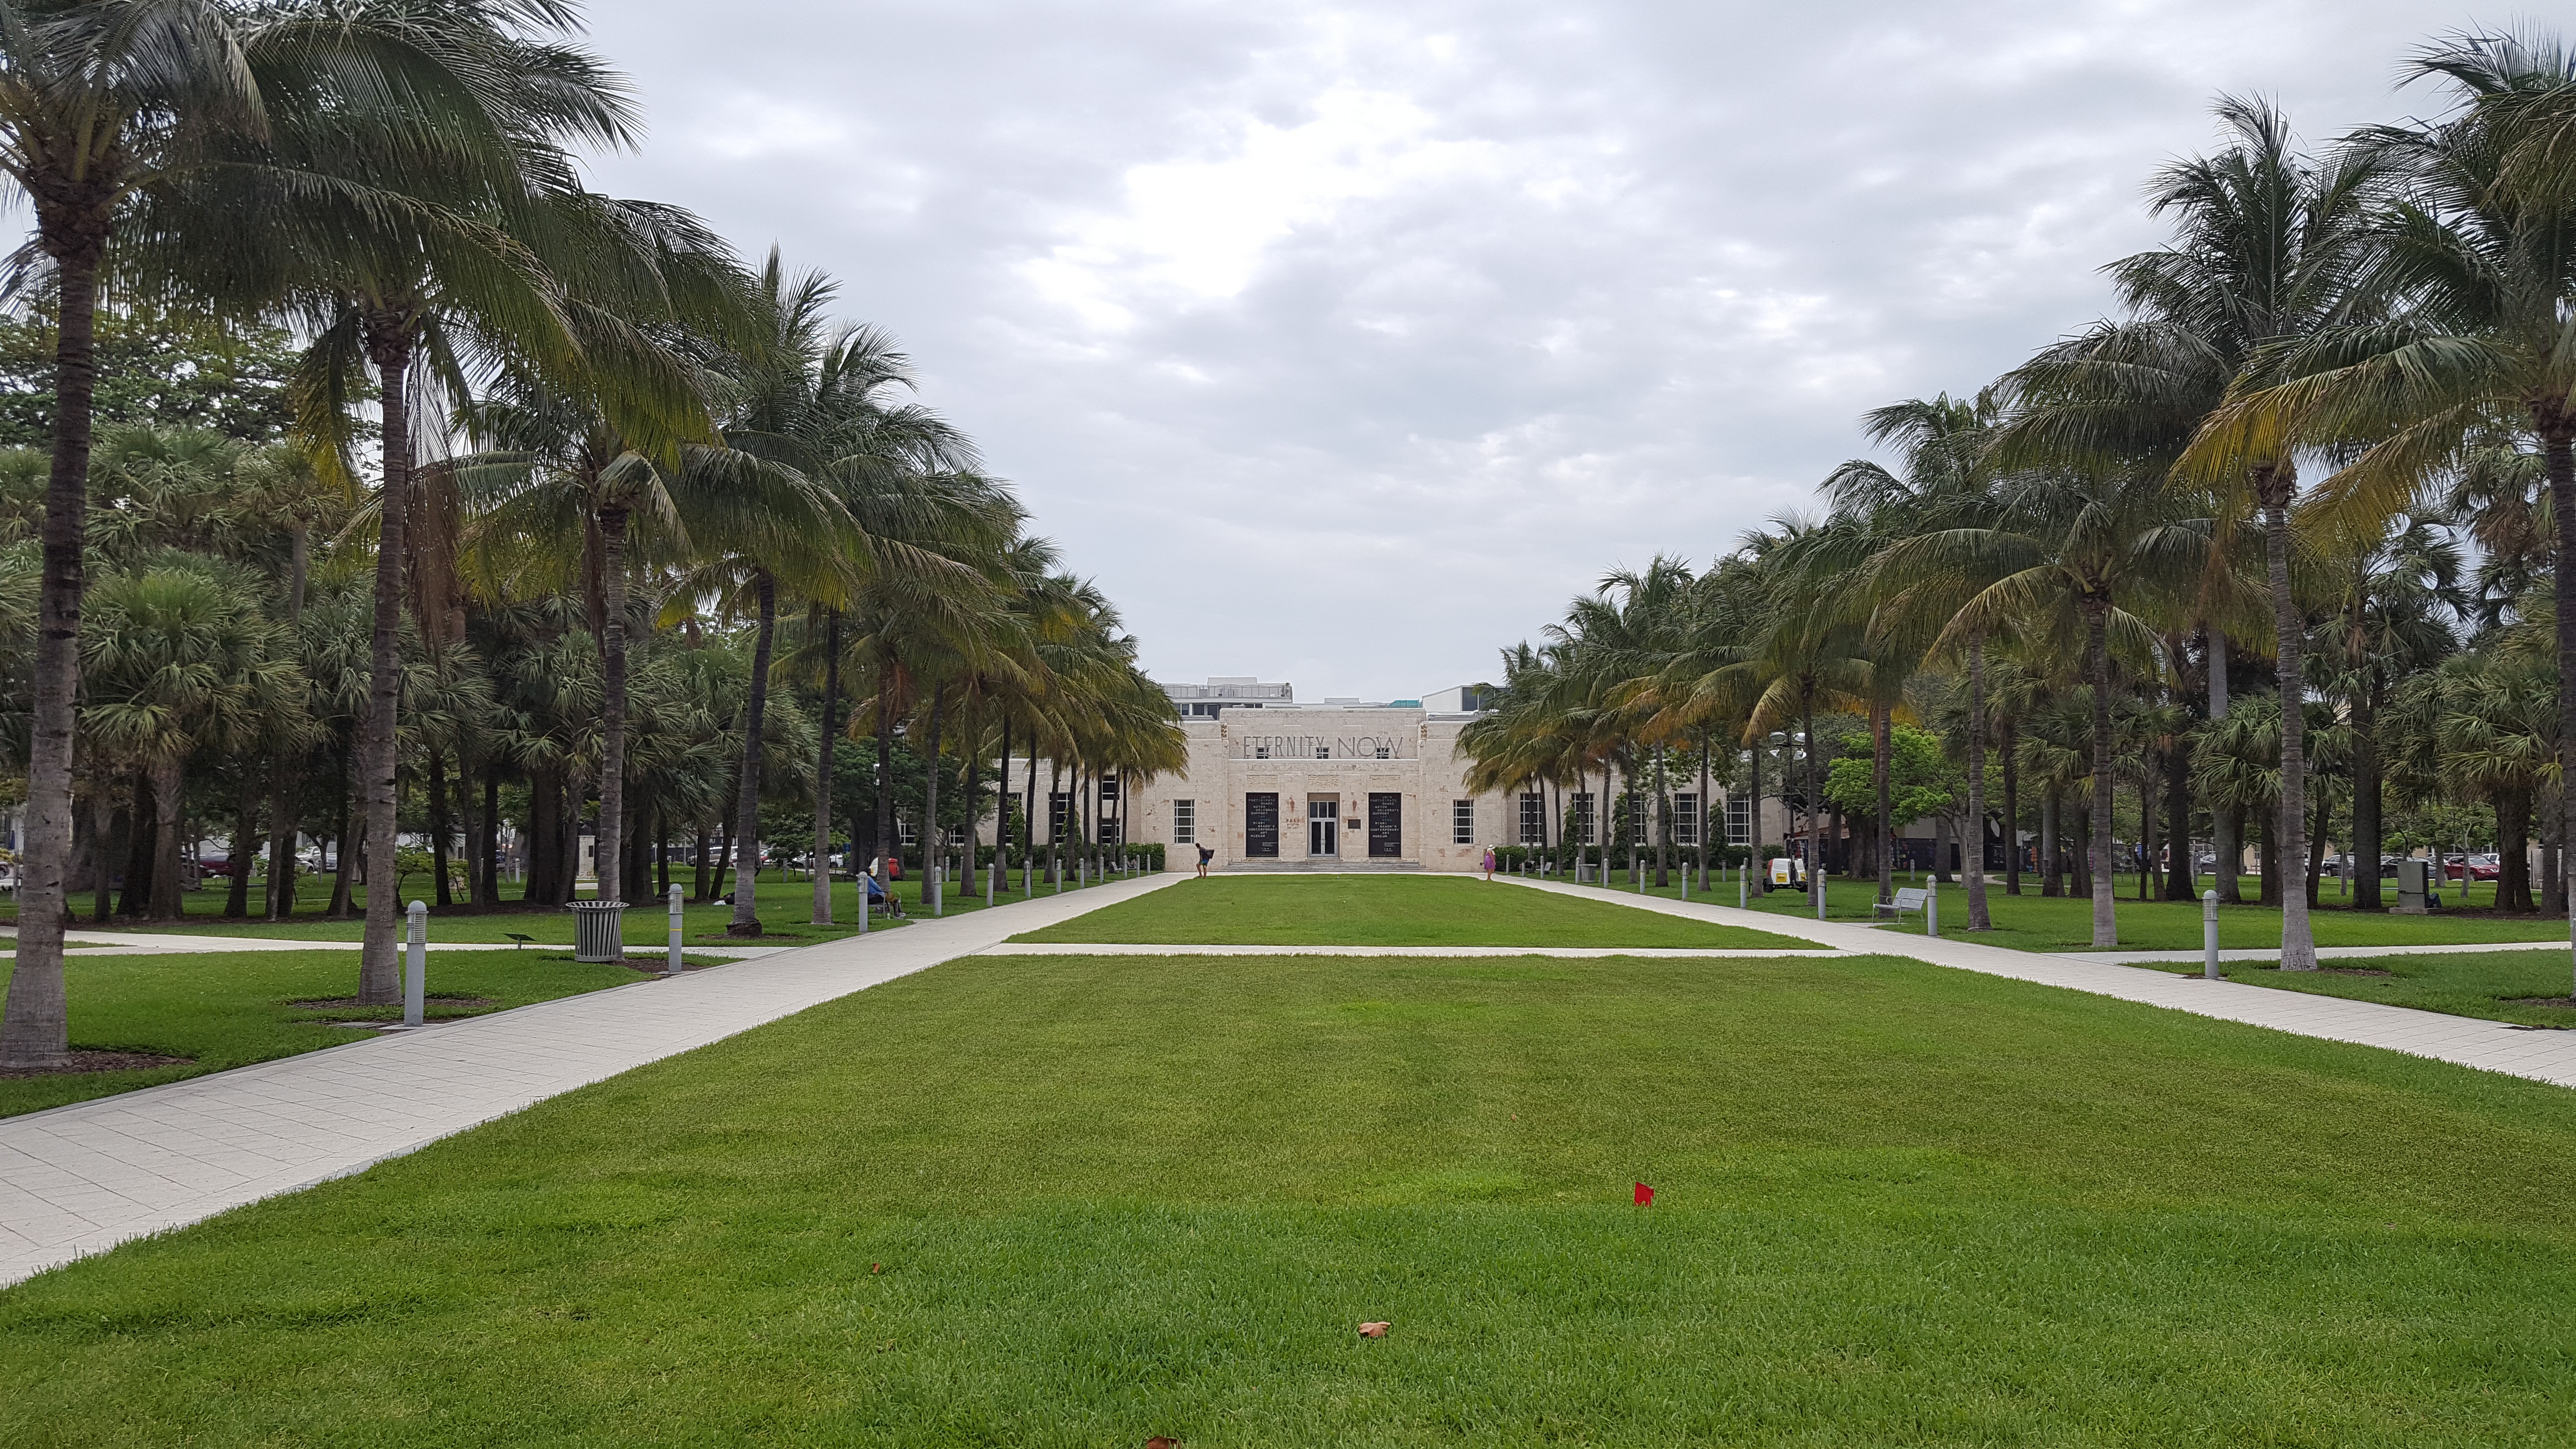
miami, tree, palm tree, arecales, grass, estate, lawn, plant, sky, park, garden, campus, plantation, landscape, walkway, land lot, mansion, botanical garden, landscaping